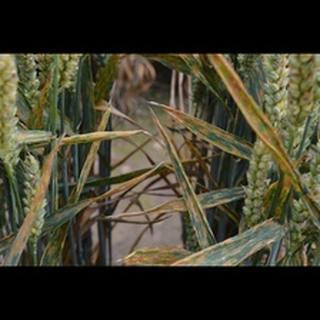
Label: wheat_septoria